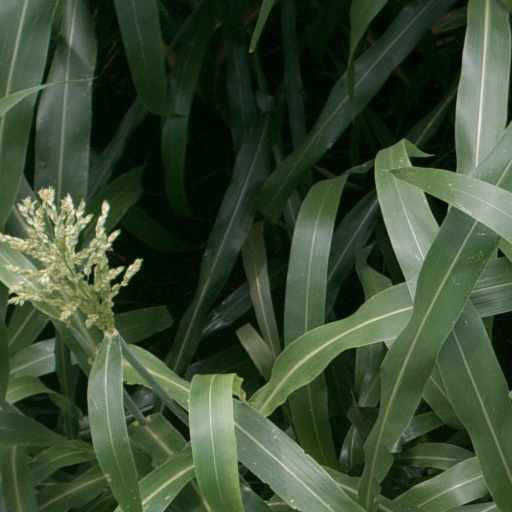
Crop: sorghum